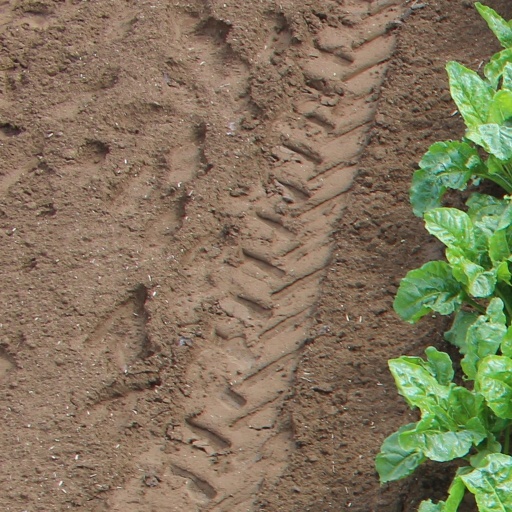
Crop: sugar beet